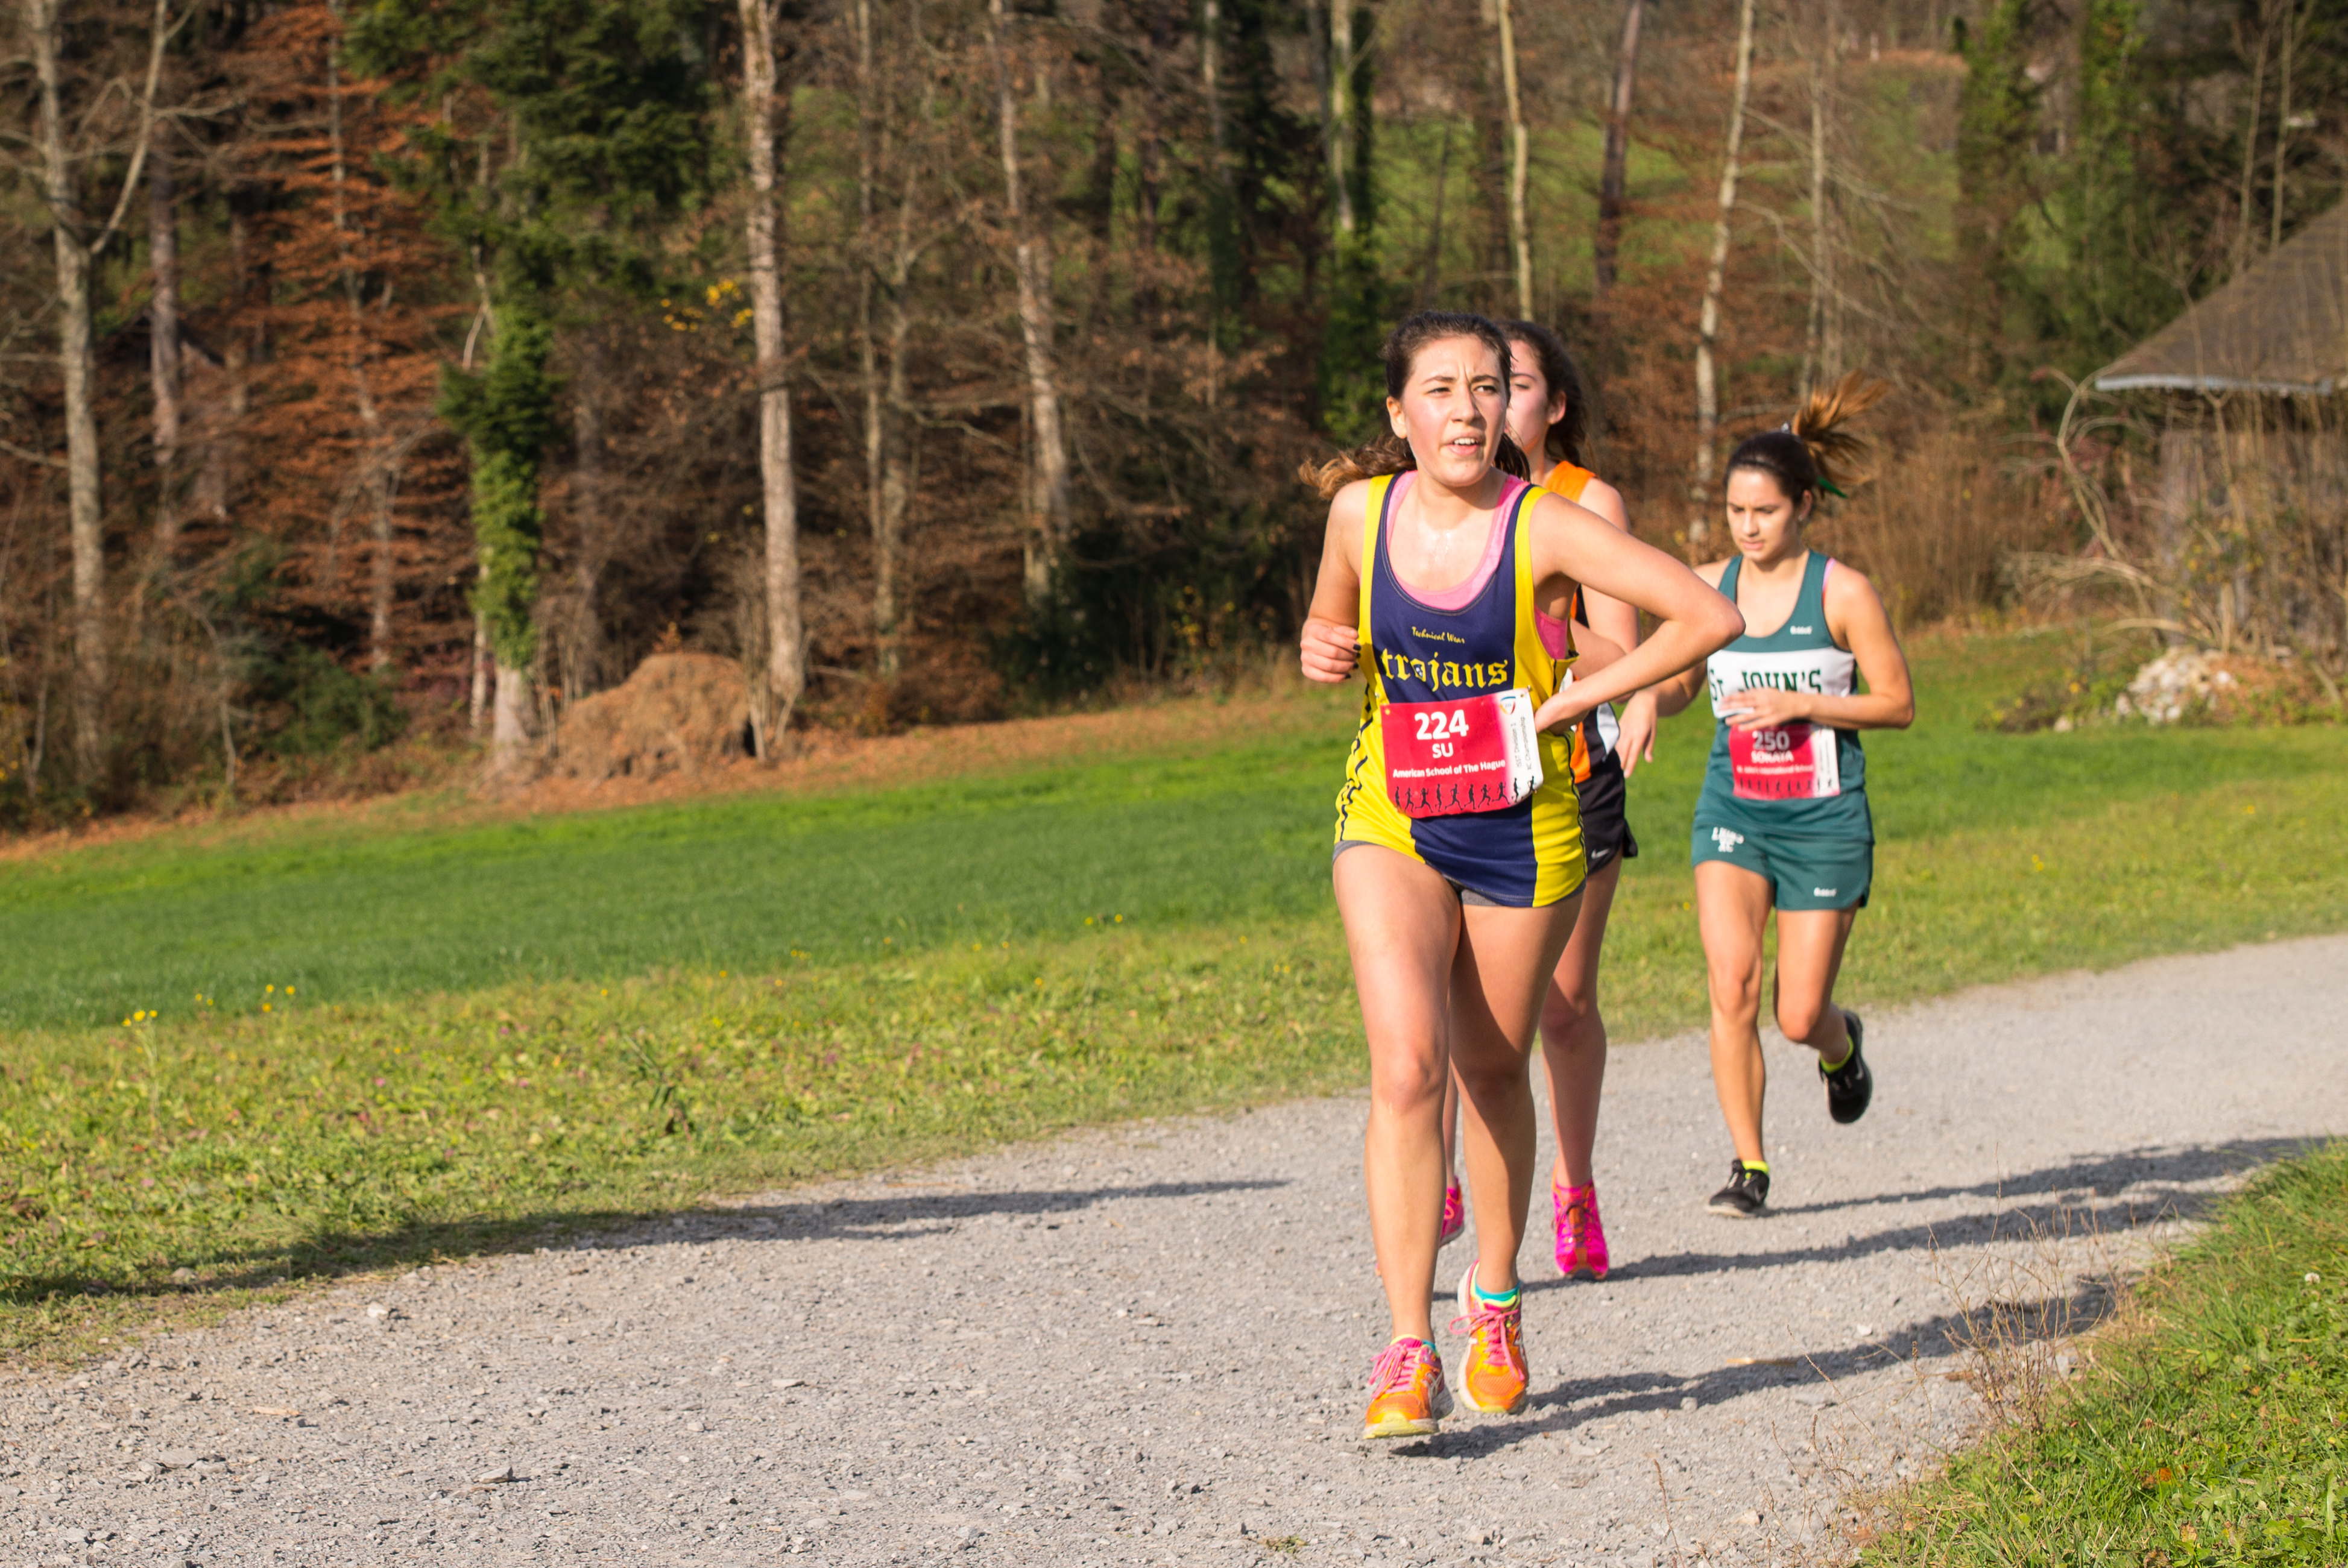
person, trail, running, run, country, recreation, europe, jogging, runner, cross, ash, 2015, race, hague, girls, m, american, team, sports, 50, switzerland, school, zurich, runners, endurance, leica, 240, summilux, varsity, athletics, meet, isst, tournament, xc, physical exercise, outdoor recreation, human action, individual sports, endurance sports, ultramarathon, duathlon, long distance running, cross country running